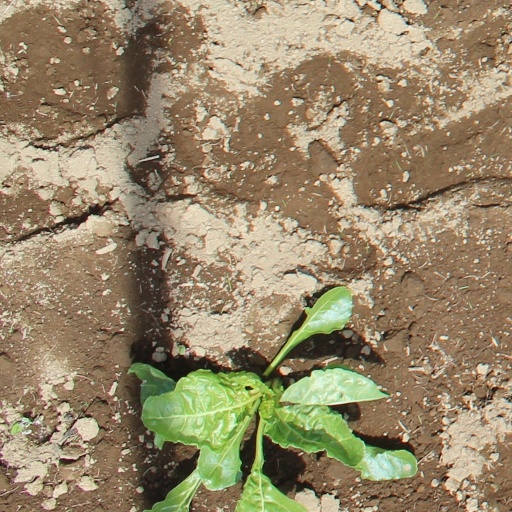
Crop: sugar beet